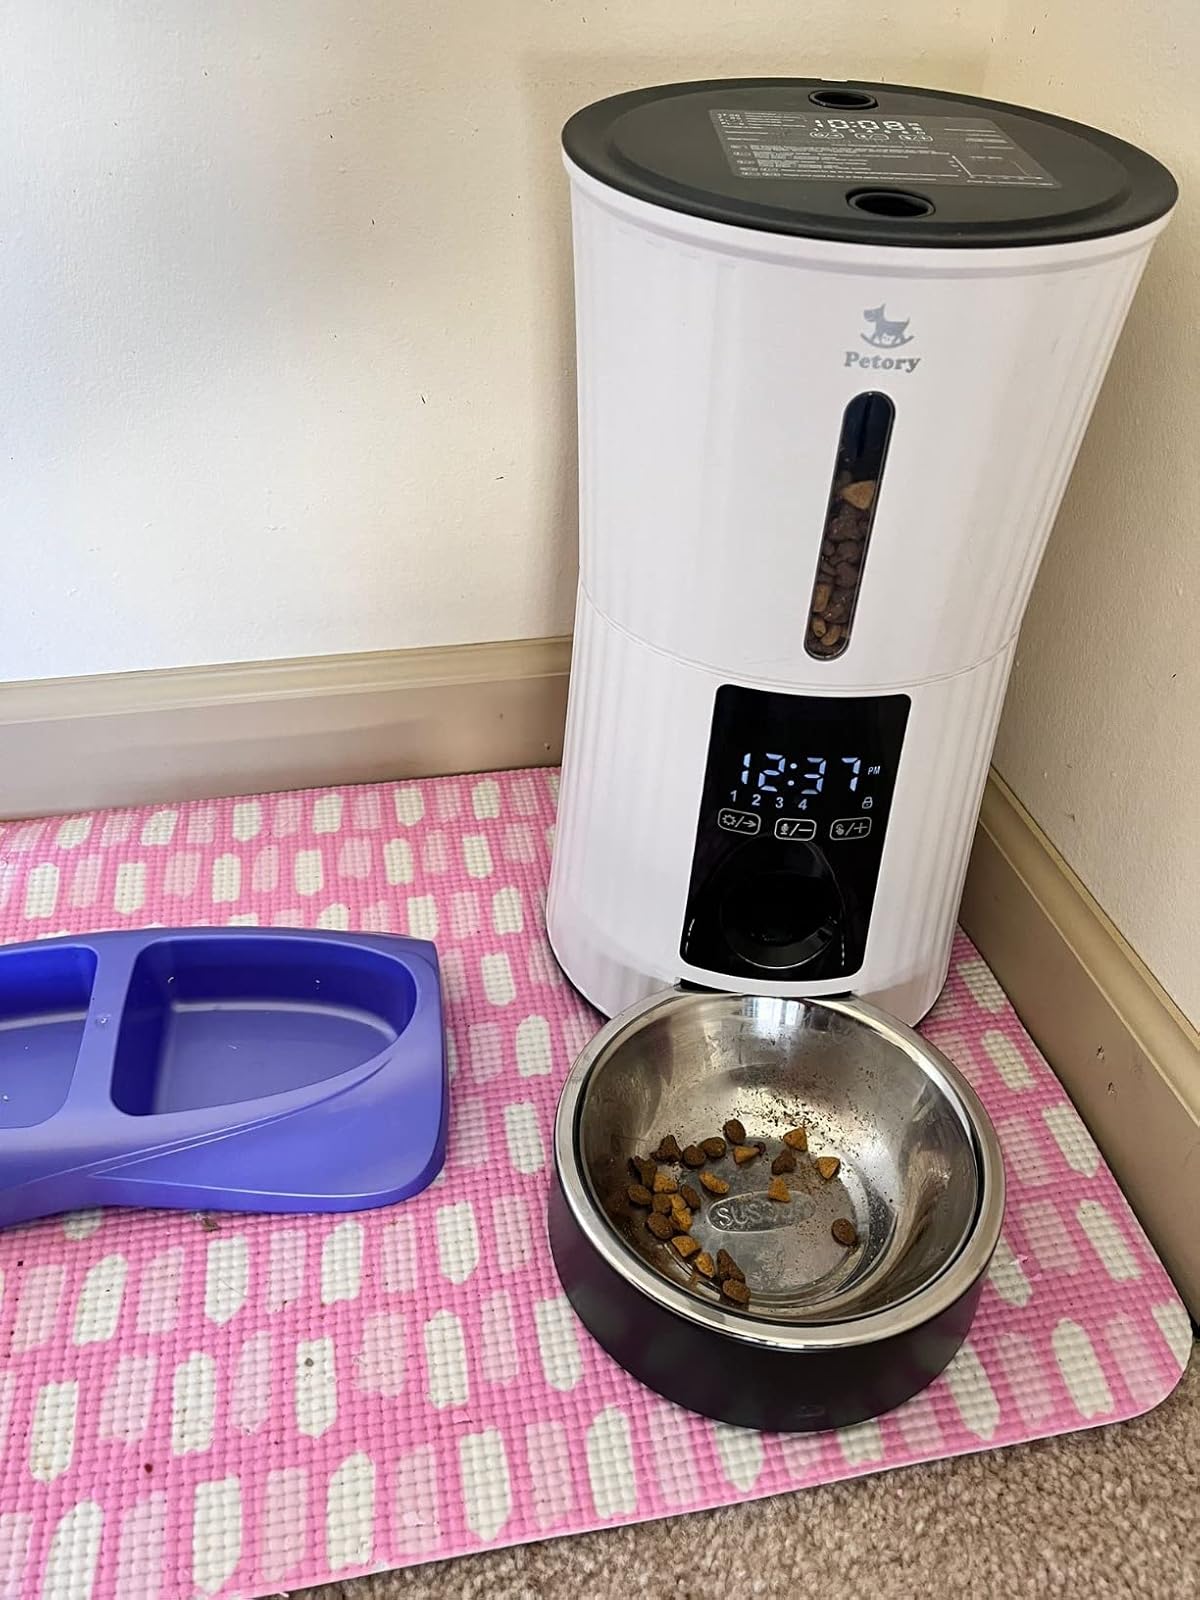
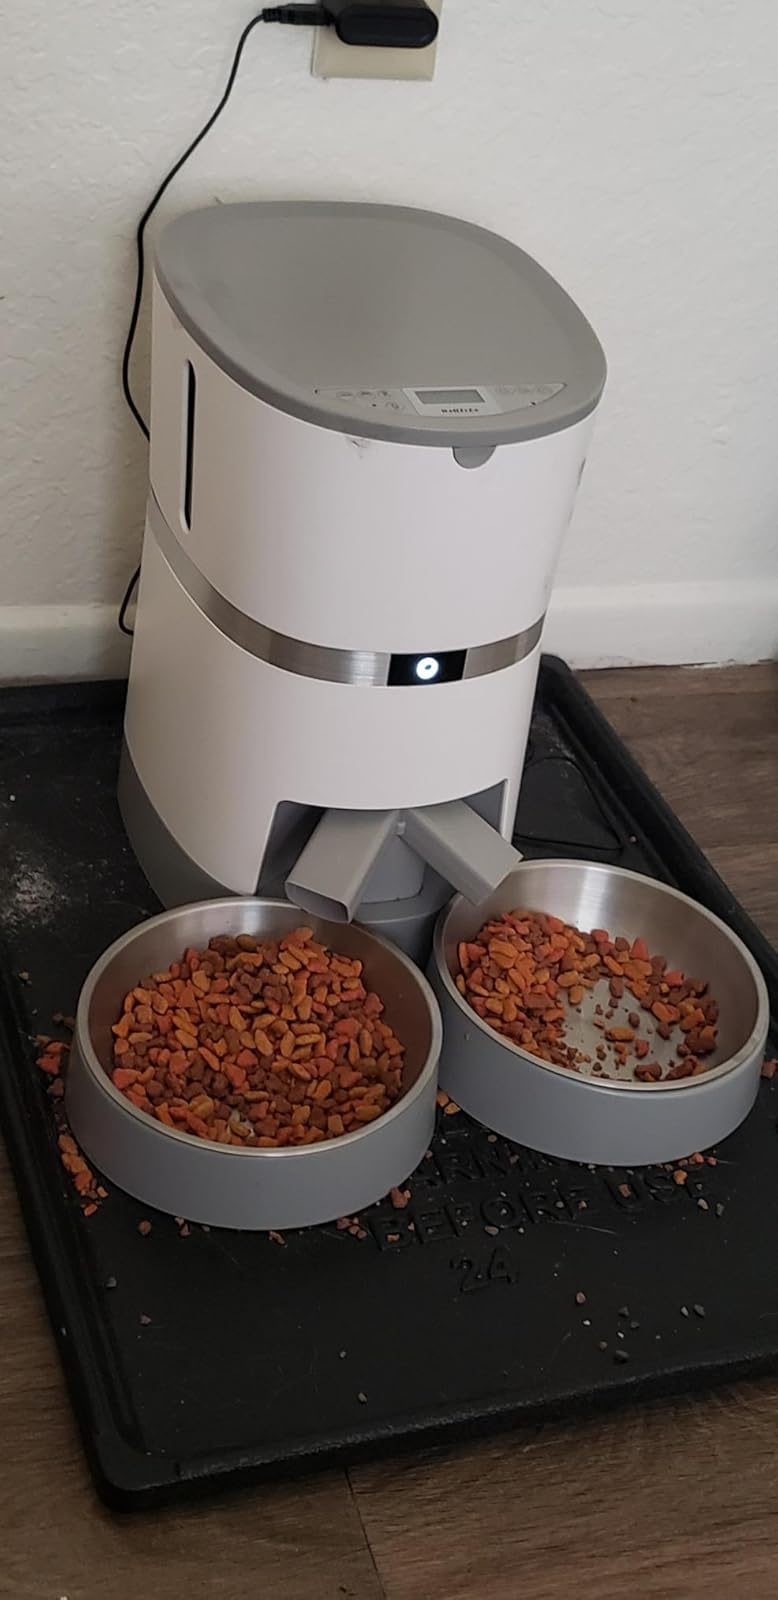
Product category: items_feeder
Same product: no